Michelle Ferguson-Cohen

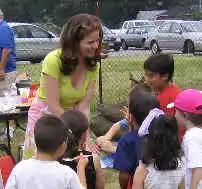

Michelle Ferguson-Cohen is a children's book author, illustrator, and publisher. Her father is a career military officer and Vietnam veteran. As a military brat herself, many of the picture books she develops are written for and feature military brats.